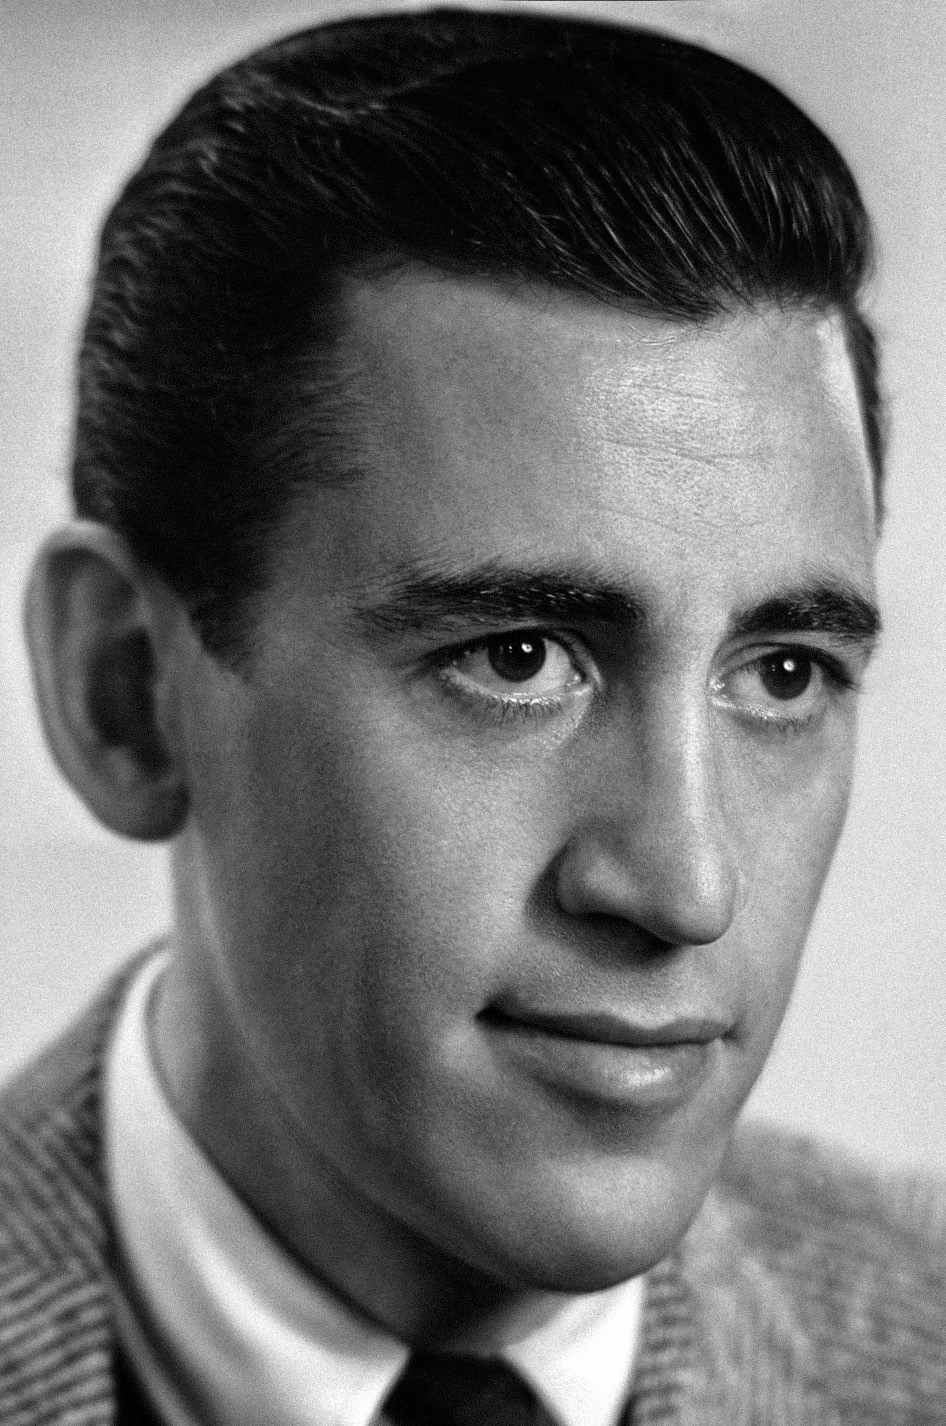
เจ. ดี. แซลินเจอร์

| name = เจ. ดี. แซลินเจอร์
| image = J. D. Salinger (Catcher in the Rye portrait).jpg
| imagesize = 225px
| caption = เจ. ดี. แซลินเจอร์ ในปี ค.ศ. 1950
| birth_date = เจอโรม เดวิด แซลินเจอร์
| birth_place = นครนิวยอร์ก, สหรัฐอเมริกา
| death_place = คอร์นิช, รัฐนิวแฮมป์เชอร์, สหรัฐอเมริกา
| occupation = นักเขียน
| nationality = อเมริกัน
| father = โซล แซลินเจอร์
| mother = มารี แซลินเจอร์
| spouse = ซิลเวีย เวลเตอร์ (พ.ศ. 2488–2490; หย่า)แคลร์ ดักลัส (พ.ศ. 2498–2510; หย่า)คอลลีน โอนีล (สมรส พ.ศ. 2531)
| period = พ.ศ. 2483-2508
| notable_works = "The Catcher in the Rye"(พ.ศ. 2494)
| signature = J. D. Salinger Signature.svg
เจ. ดี. แซลินเจอร์ (; 1 มกราคม พ.ศ. 2462 – 27 มกราคม พ.ศ. 2553) หรือ เจอโรม เดวิด แซลินเจอร์ () เป็นนักเขียนชาวอเมริกัน ผลงานที่เป็นที่รู้จักกันดีของเขาคือ "The Catcher in the Rye"
==ประวัติ==
เจ. ดี. แซลินเจอร์ เกิดเมื่อ พ.ศ. 2462 ที่นครนิวยอร์ก สหรัฐอเมริกา ในครอบครัวชาวยิว ในวัยเด็ก เขาย้ายโรงเรียนบ่อยมาก จนสุดท้ายมาเรียนที่ Columbia University School of General Studies และเริ่มเขียนนิยายที่นั่น แซลินเจอร์เคยคบหากับอูนา โอนีล แต่ก็เลิกกัน เมื่อเธอตัดสินใจแต่งงานกับชาร์ลี แชปลิน ในปี พ.ศ. 2494 เขาก็ตีพิมพ์นิยายเล่มแรก "The Catcher in the Rye" ซึ่งมีเนื้อหาเกี่ยวกับชีวิตของเด็กหนุ่มวัย 16 ปีที่มีปัญหากับสิ่งต่าง ๆ นิยายเล่มนี้ได้รับการตอบรับดีมาก แต่ในขณะเดียวกันก็ถูกโจมตีจากสถาบันต่าง ๆ เช่นกัน รวมถึงถูกโยงเข้ากับการลอบสังหารจอห์น เลนนอนและความพยายามลอบสังหารโรนัลด์ เรแกน ต่อมาเขาย้ายไปอยู่เมืองคอร์นิช ในรัฐนิวแฮมป์เชอร์ และแต่งงานกับแคลร์ ดักลัส ทั้งคู่มีบุตรด้วยกัน 2 คน แต่ภายหลังก็หย่ากัน ก่อนจะแต่งงานใหม่อย่างลับ ๆ กับคอลลีน โอนีล แซลินเจอร์อาศัยอยู่ที่คอร์นิชจนกระทั่งเสียชีวิตโดยโรคชรา เมื่อ พ.ศ. 2553 รวมอายุได้ 91 ปี
นอกจากจะมีชื่อเสียงในด้านการเขียนแล้ว แซลินเจอร์ยังเป็นที่รู้จักกันดีว่าเขาเป็นนักเขียนที่เก็บตัว เขาตีพิมพ์งานเขียนชิ้นสุดท้ายเมื่อ พ.ศ. 2508 และให้สัมภาษณ์กับสื่อครั้งสุดท้ายเมื่อ พ.ศ. 2523 เรื่องราวชีวิตของเขาส่วนใหญ่มาจากจอยซ์ เมย์นาร์ด คนรักเก่า และมาร์กริต แซลินเจอร์ ผู้เป็นลูกสาว
== ผลงานนิยาย ==
* "The Catcher in the Rye" (พ.ศ. 2494; "ทุ่งฝัน" โดย ศาสนิก และ "จะเป็นผู้คอยรับไว้ ไม่ให้ใครร่วงหล่น" โดย ปราบดา หยุ่น) การกลับมาอีกครั้งของ The Catcher in the Rye โดย ปราบดา หยุ่น (สยามดารา)
* "Nine Stories" (พ.ศ. 2496; "เก้าเรื่องสั้น" โดย ปราบดา หยุ่น เก้าเรื่องสั้น Nine Stories โดย J.D.Salinger)
* "Franny and Zooey" (พ.ศ. 2504; "แฟรนนี่กับโซอี้" โดย ปราบดา หยุ่น)
* "Raise High the Roof Beam, Carpenters and Seymour: An Introduction" (พ.ศ. 2506)
* "Three Early Stories" (พ.ศ. 2557; ตีพิมพ์หลังเสียชีวิต)
== อ้างอิง ==
== แหล่งข้อมูลอื่น ==
*
* ใครคือ เจ.ดี. ซัลลินเจอร์ (J.D. Salinger) ตอนที่ 1
* ใครคือ เจ.ดี. ซัลลินเจอร์ (J.D. Salinger) ตอนจบ
* ทุ่งฝัน: Salinger
หมวดหมู่:บุคคลที่เกิดในปี พ.ศ. 2462
หมวดหมู่:บุคคลที่เสียชีวิตในปี พ.ศ. 2553
หมวดหมู่:ชาวอเมริกันที่นับถือศาสนาฮินดู
หมวดหมู่:ชาวอเมริกันเชื้อสายเยอรมัน
หมวดหมู่:ชาวอเมริกันเชื้อสายไอริช
หมวดหมู่:ชาวอเมริกันเชื้อสายสกอตแลนด์
หมวดหมู่:บุคคลจากแมนแฮตตัน
หมวดหมู่:นักเขียนชาวอเมริกัน
หมวดหมู่:บุคคลในปฏิบัติการโอเวอร์ลอร์ด